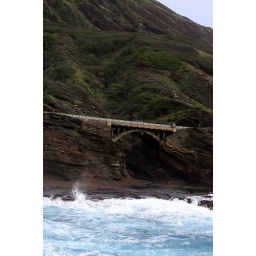
Bridge on the green mountainside with tumbling ocean below